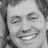
Emotion: happy